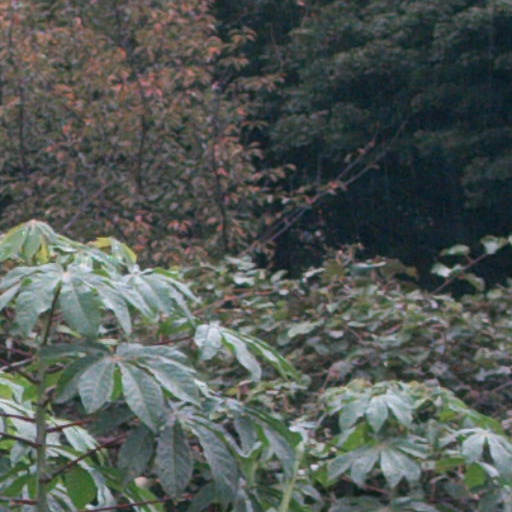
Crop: cassava